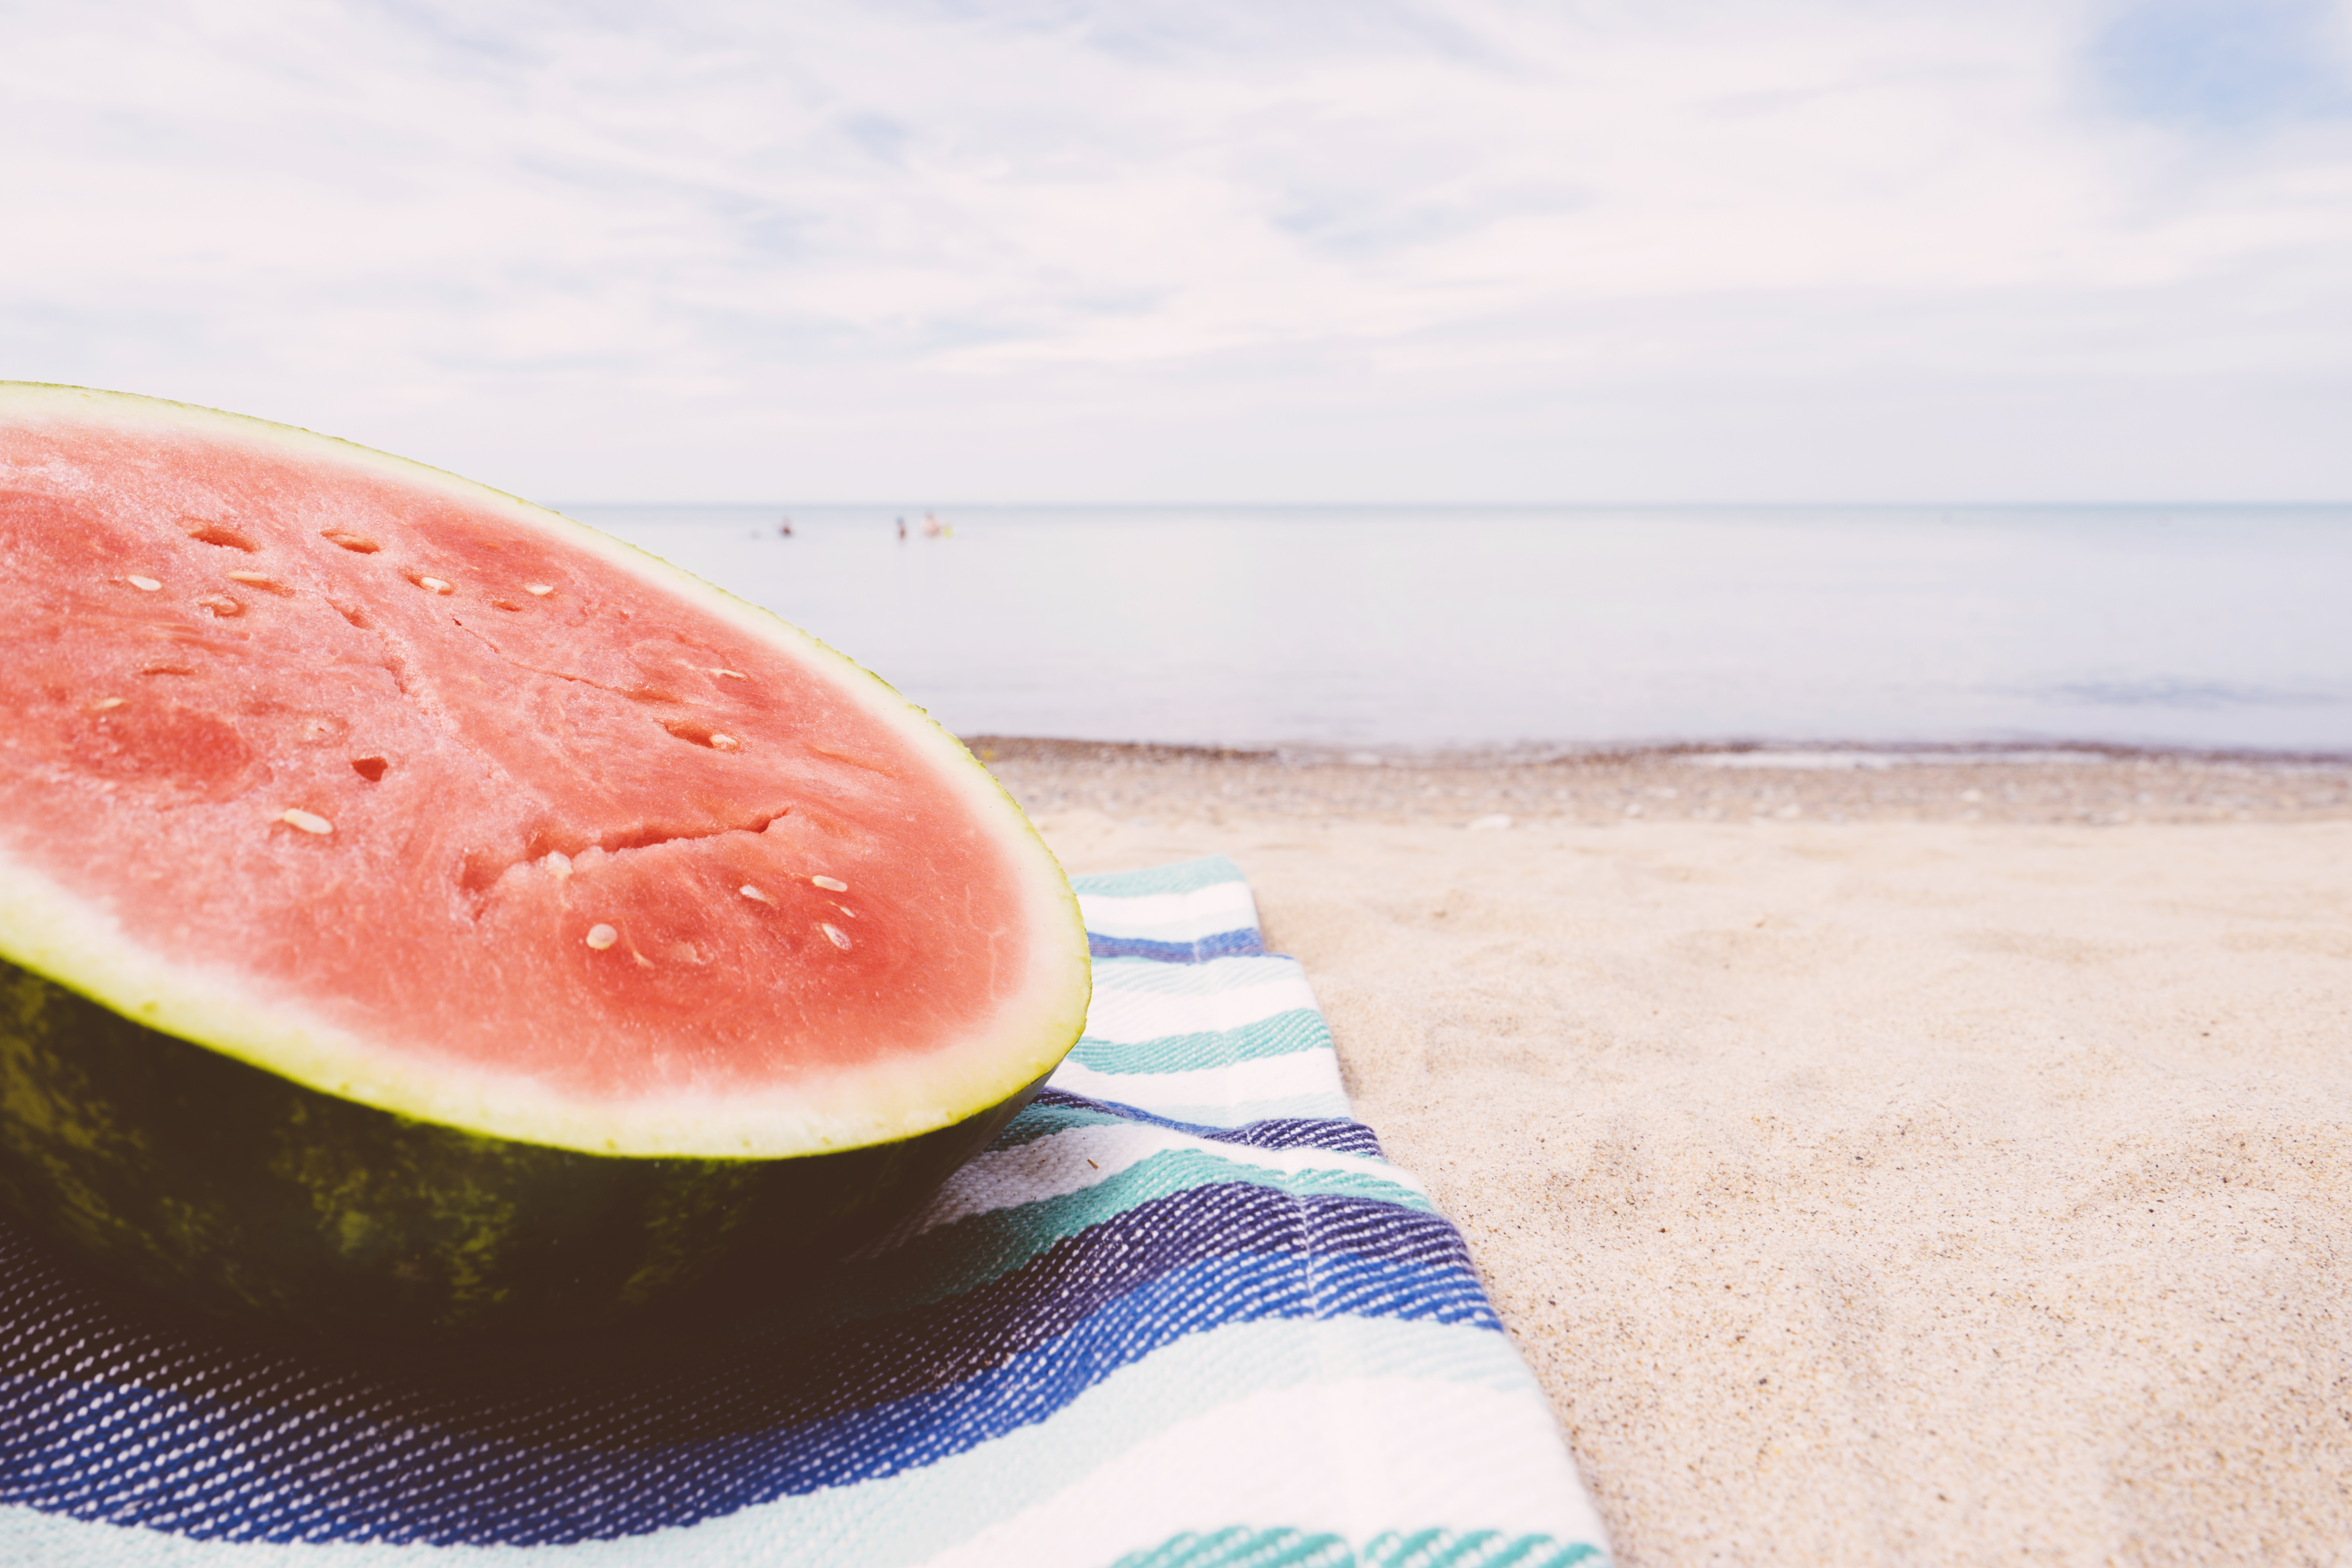
beach, sea, water, sand, plant, fruit, shore, food, produce, tropical, fresh, seashore, blanket, watermelon, health, close up, tropical fruit, outdoors, beachlife, melon, flowering plant, land plant, citrullus, cucumber gourd and melon family, royalty free images